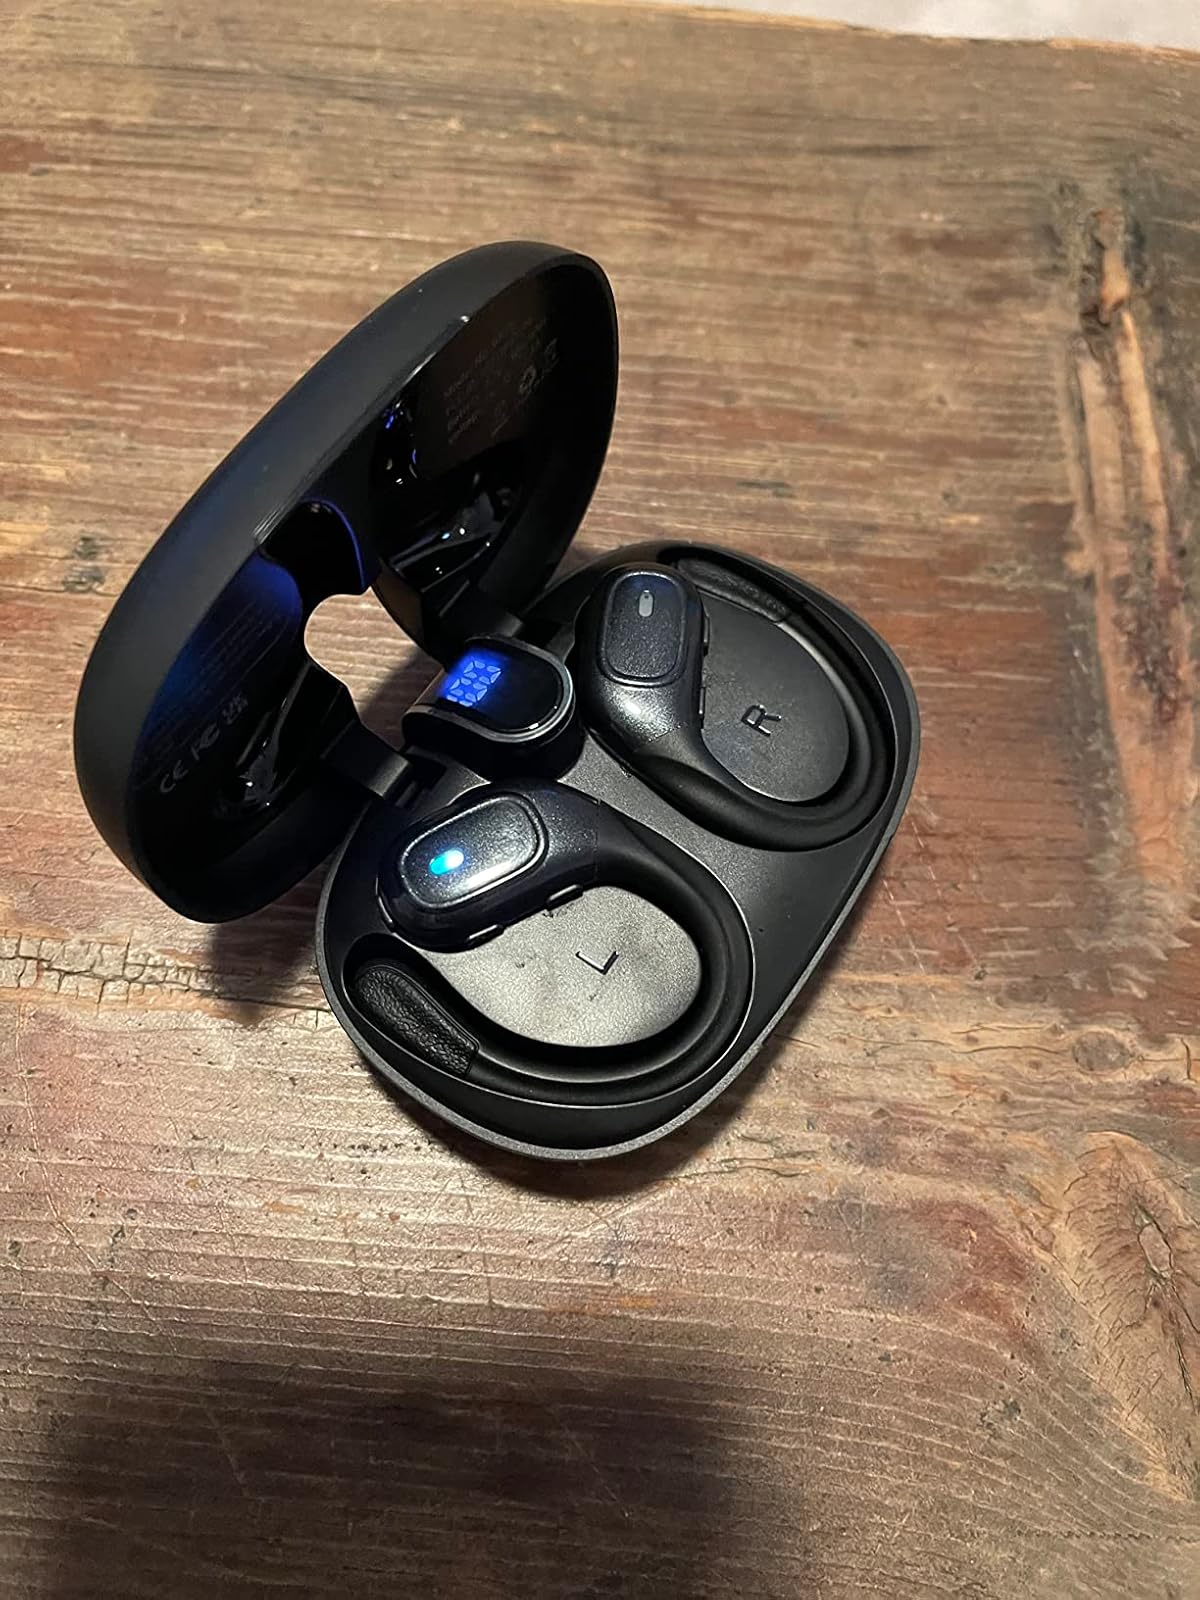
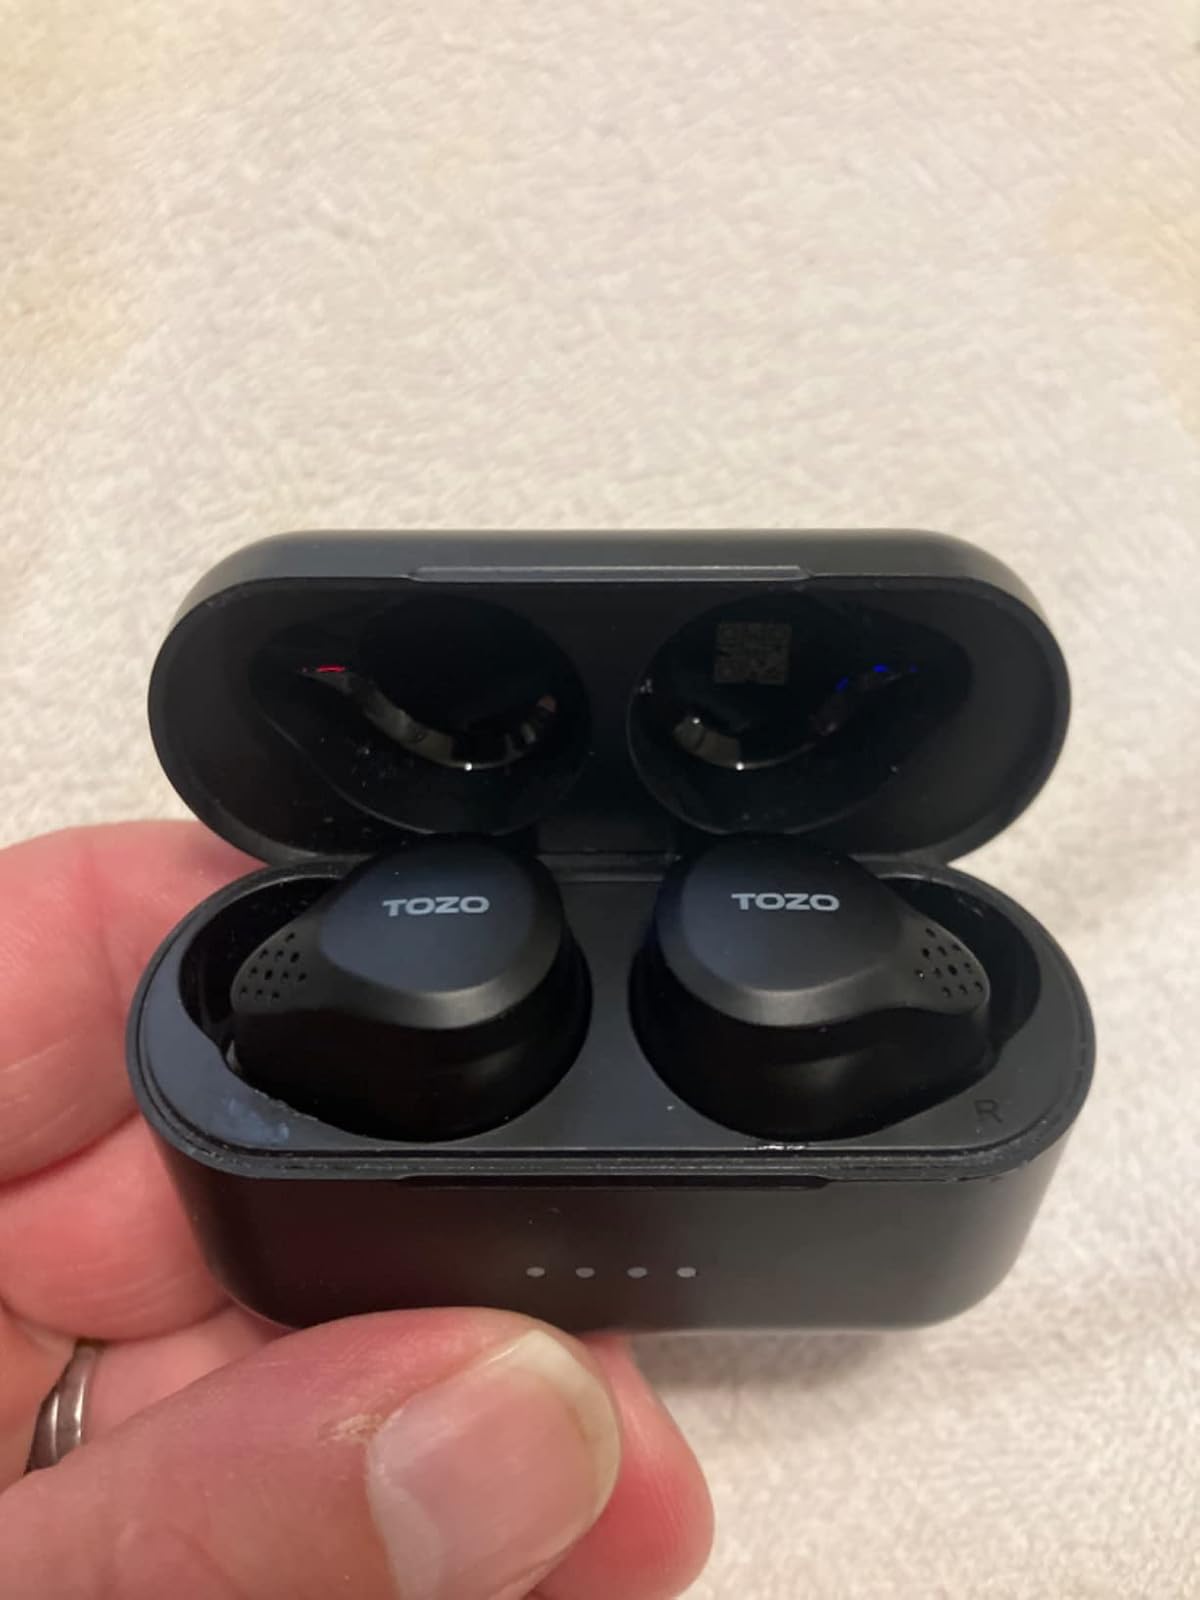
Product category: earbuds
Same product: no